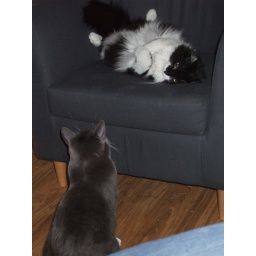
Ruby decided to take Sophie's preferred chair in retaliation for the microwave and box incidents.